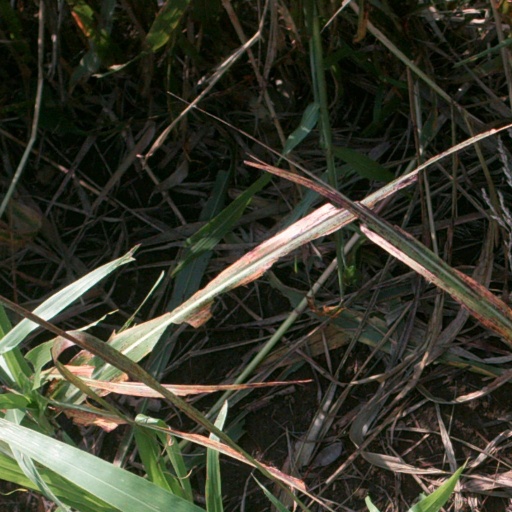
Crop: sorghum